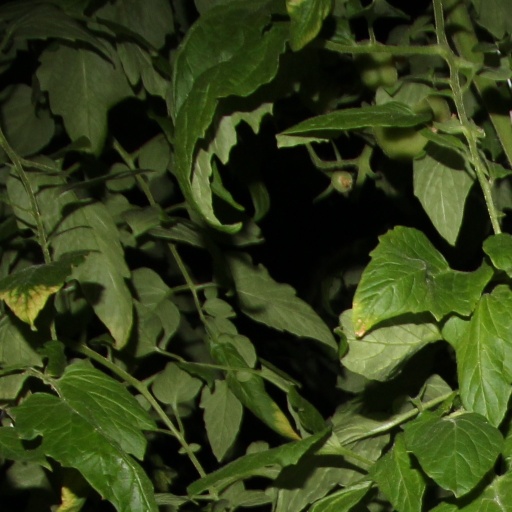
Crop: tomato